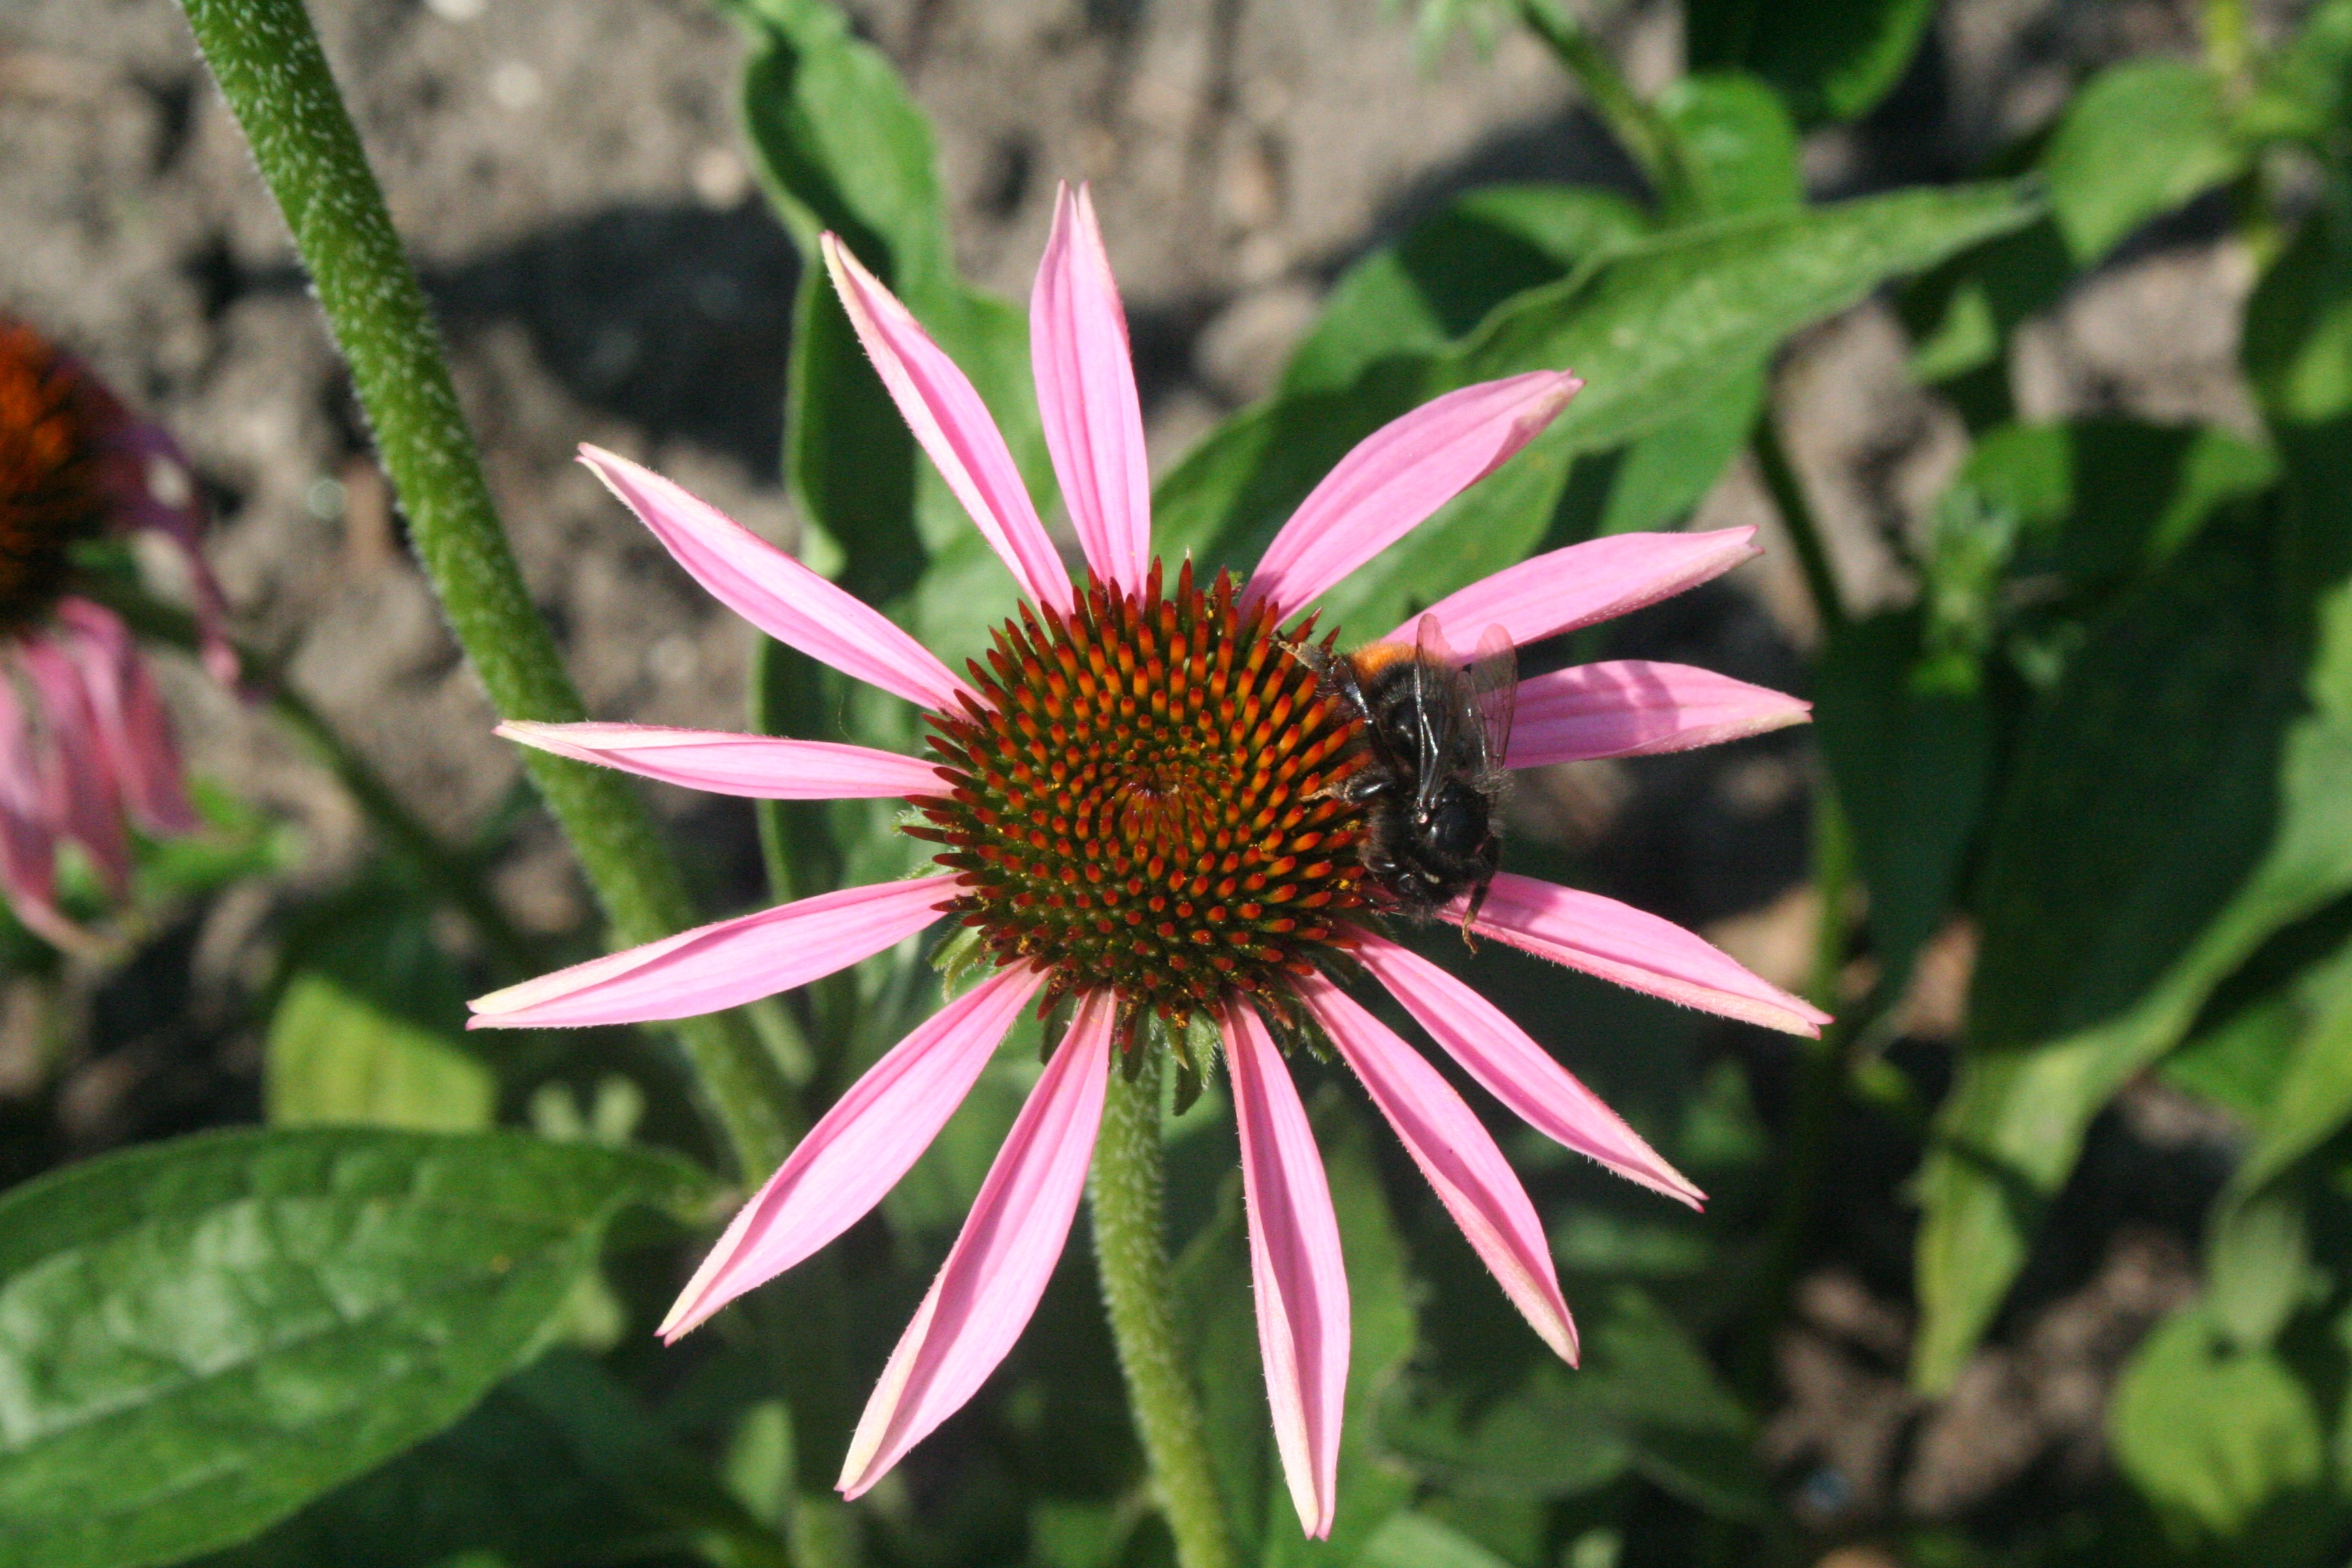
nature, plant, flower, petal, daisy, pollination, spring, insect, macro, botany, close, flora, fauna, wildflower, flowers, bee, coneflower, nectar, pink flower, macro photography, flowering plant, honey bee, daisy family, bee on flower, insect bloom, annual plant, land plant